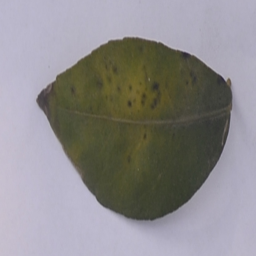
Plant part: leaf
Disease: black_spot